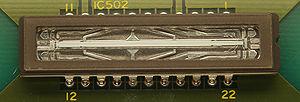
Un capteur photographique CCD est un capteur photographique basé sur un dispositif à transfert de charges. L'élément photosensible charge chacun des éléments du CCD, qui les transfère selon le signal d'horloge. Dans les scanners de documents et beaucoup d'autres applications similaires, les dispositifs sont linéaires, et passent sur l'objet à explorer. Dans les appareils photographiques et les caméras vidéo numériques, les capteurs sont regroupés sur une surface rectangulaire, où chaque CCD forme une ligne, souvent dans la plus petite dimension de l'image.